Witold Balcerowski

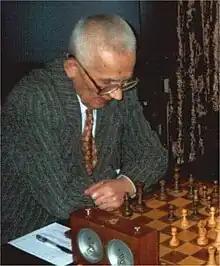
Balcerowski in 2001

Witold Balcerowski (10 August 1935 – 9 November 2001) was a Polish chess player who twice won the Polish Chess Championship in 1962 and 1965.